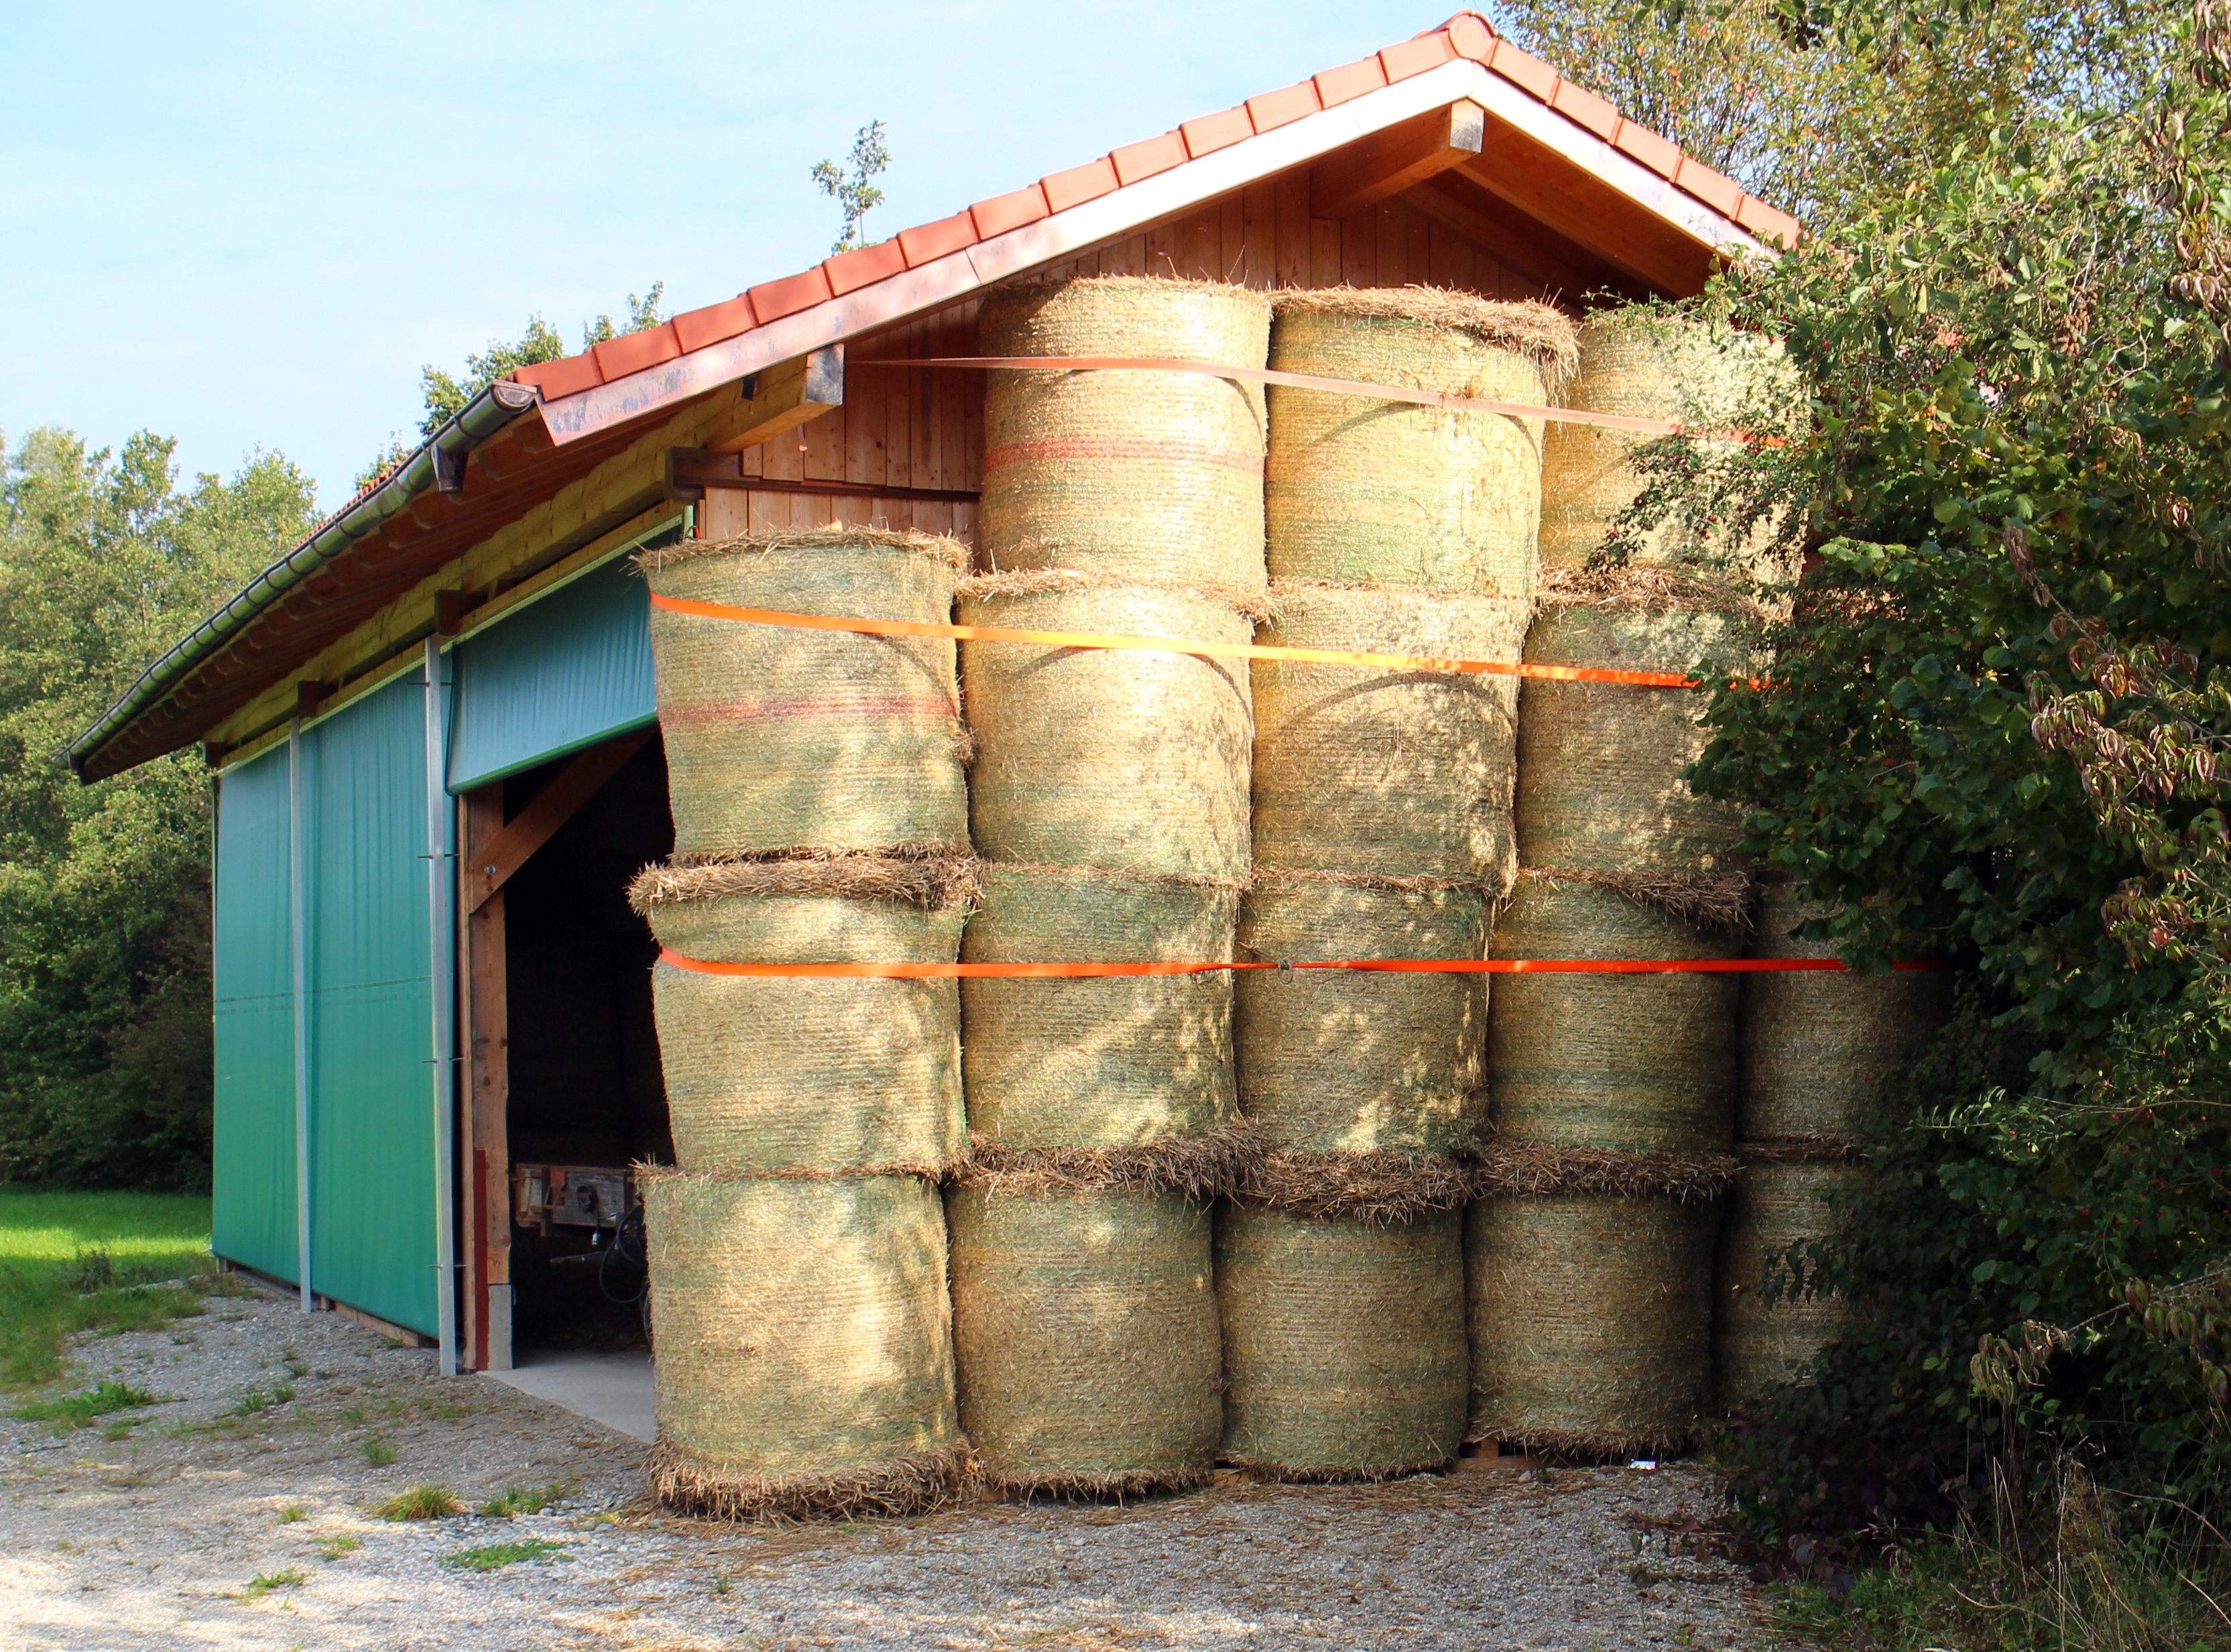
hay, building, barn, shed, hut, scale, agriculture, agricultural, straw, stock, outhouse, scheuer, farm buildings, man made object, outdoor structure